8th King's Royal Irish Hussars

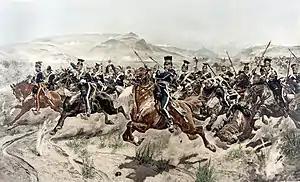
The Charge of the Light Brigade by Richard Caton Woodville

During the Crimean War, the regiment formed part of the Light Brigade. The regiment set sail from Plymouth in early March 1854. Five ships were needed to transport them to the Black Sea. The "Echunga", "Mary Anne" and the "Shooting Star" left first, followed by the "Medora" and the "Wilson Kennedy" on 1 May. The next battle was near the River Alma in September 1854 and the 8th Hussars were awarded the battle honour for a convincing defeat of the enemy. On 28 September, following a report that Russian troops were out in front of Balaklava town, the troop of the 8th, which made up Lord Raglan's escort under Captain Chetwode, was thrown out in skirmishing order. The Horse Artillery then came up and opened fire, causing the Russians to abandon all their wagons and flee from the scene. Some 70 wagons and carts were captured, some only containing small arms ammunition, which was destroyed. The rest of the wagons contained black bread. The troops were allowed to pillage the wagons that did not contain anything of value to the Commissariat. As a result, within a few minutes, the ground was strewn with various pieces of clothing – Hussar uniforms, fur cloaks, and wigs. The carriages were said to belong to the suite of Prince Menshikov. After this engagement until 25 October, the regiment furnished patrols and outpost duties, being billeted close to vineyards and barns containing water, corn, hay and fuel.